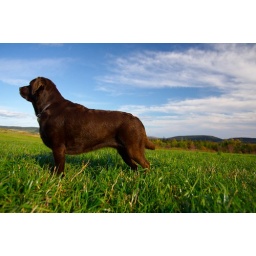
While sitting on the grass in a farmers field in the Goulds I took this photo.